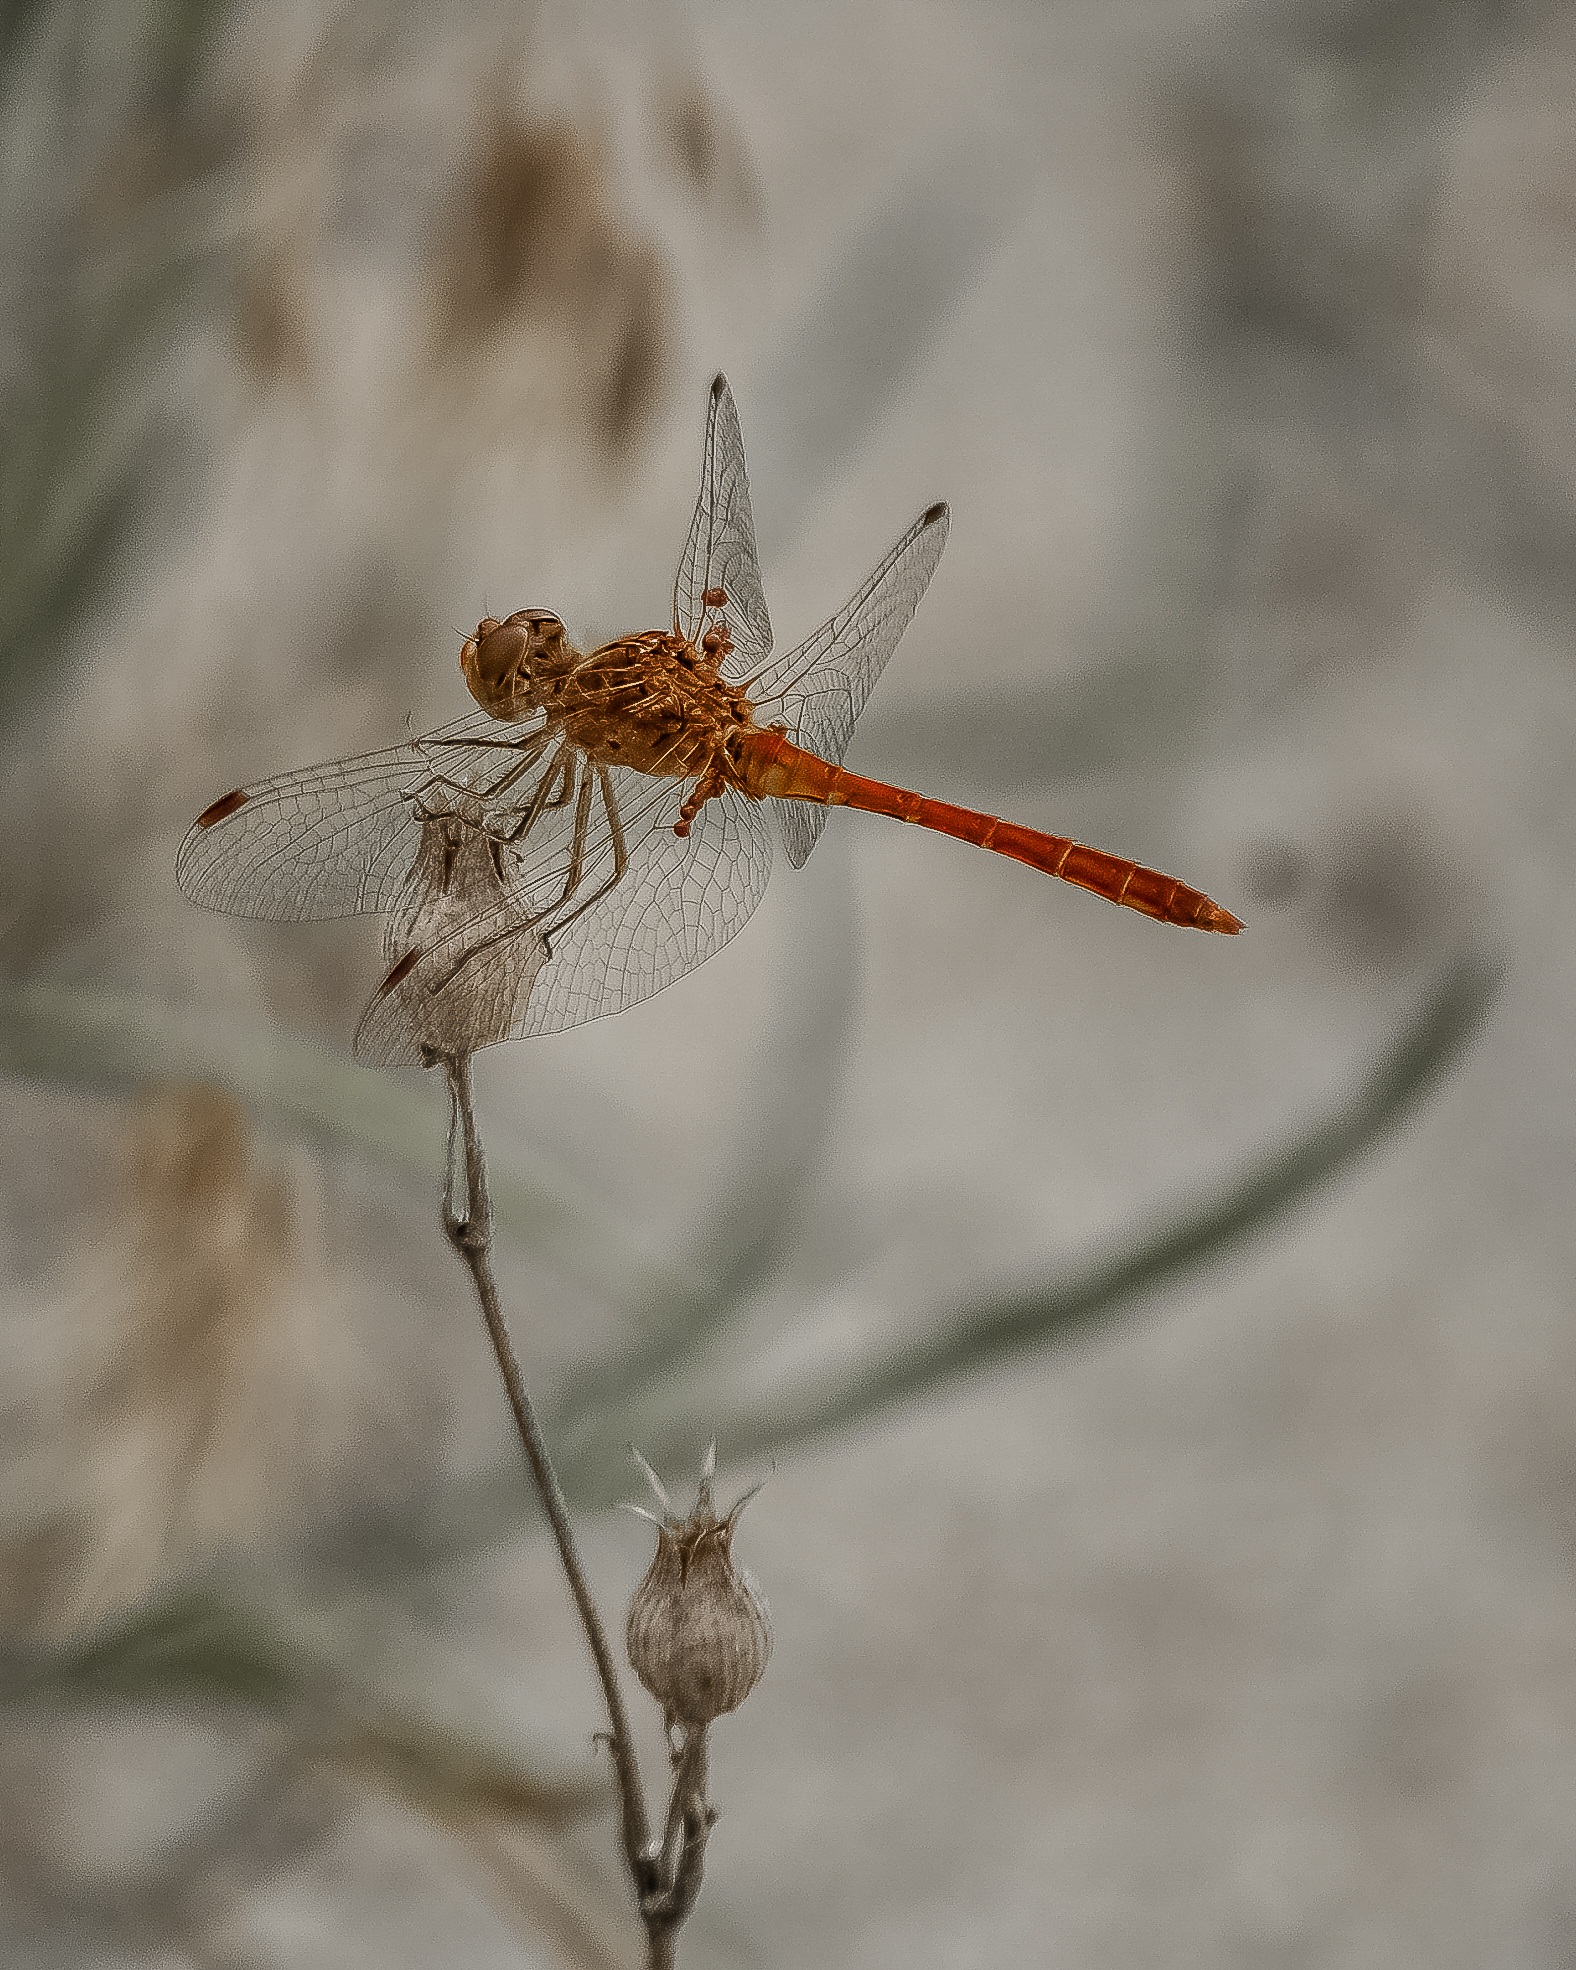
nature, branch, silhouette, wing, photography, flower, animal, isolated, wildlife, wild, color, insect, natural, bug, fauna, invertebrate, twig, close up, dragonfly, beautiful, detail, macro photography, arthropod, dragonflies and damseflies